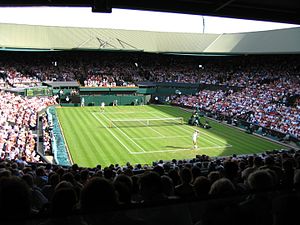
The All England Lawn Tennis & Croquet Club
Centre Court på The All England Lawn Tennis & Croquet Clubs anlæg
The All England Lawn Tennis & Croquet Club, eller blot All-England Club, er en lukket tennisklub beliggende i Wimbledon i London, Storbritannien. Klubben kendes især for at arrangere de årlige Wimbledon Championships, der er den eneste Grand Slam-turnering, der spilles på græsbaner. Turneringen var oprindeligt en amatørbegivenhed, der optog medlemmerne nogle få dage hver sommer, men derfra er den vokset til at være en begivenhed, der tiltrækker opmærksomhed fra hele verden. Klubben fungerer dog fortsat som et sted, hvor medlemmerne kan dyrke deres sport i den resterende del af året.